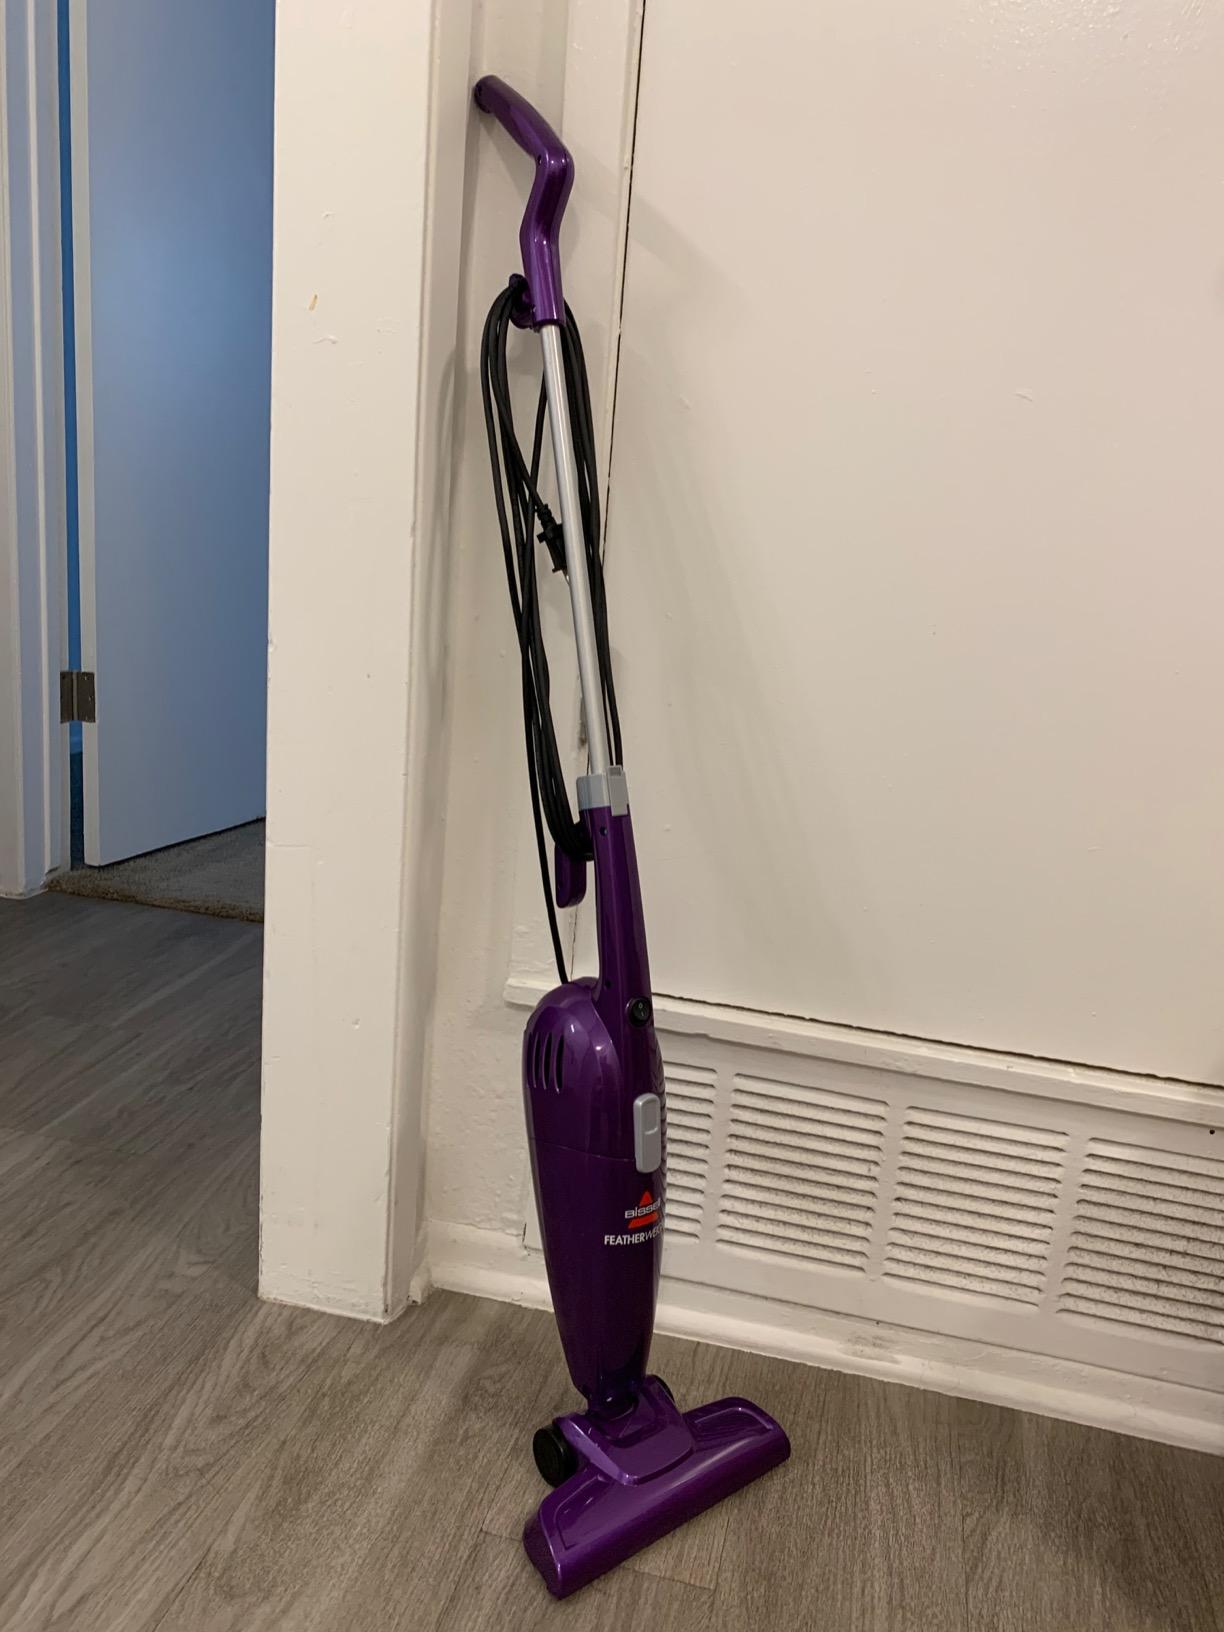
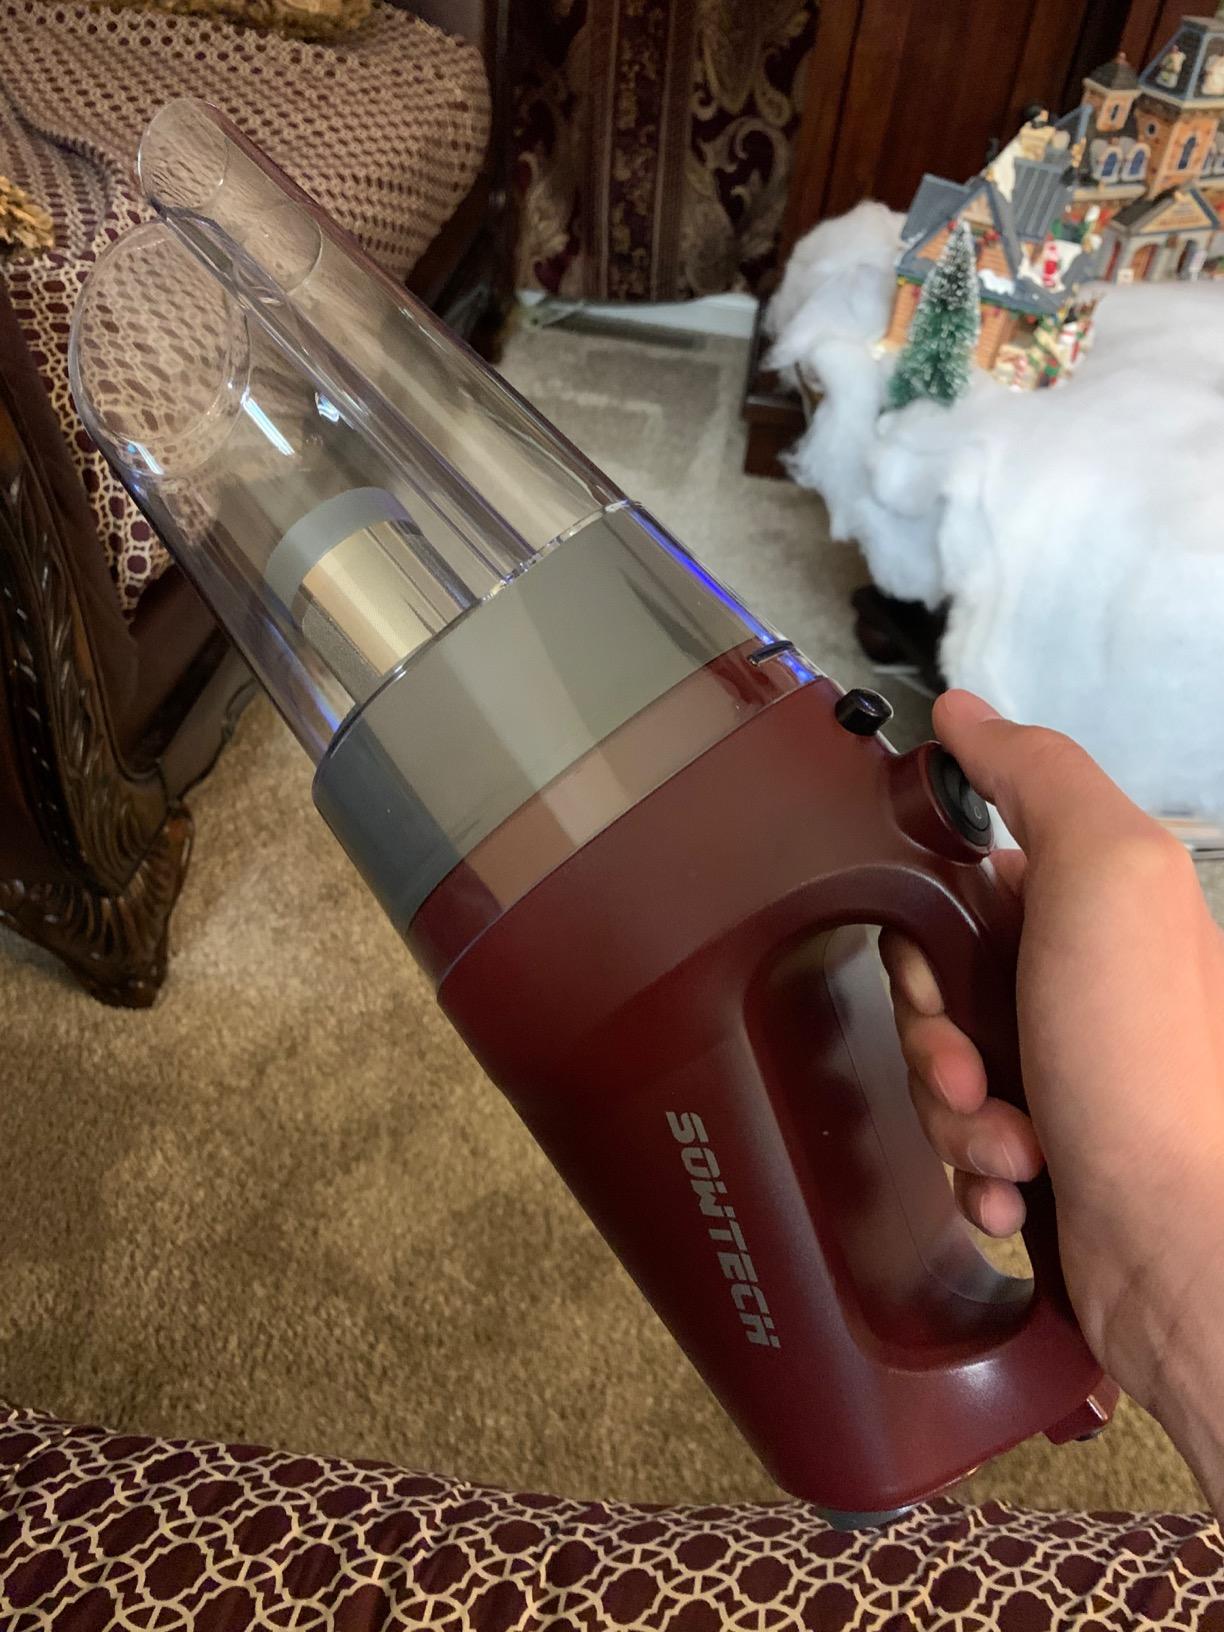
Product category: items_vacuum
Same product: no